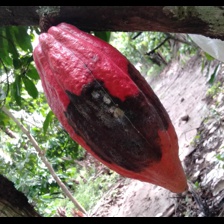
Label: phytophthora